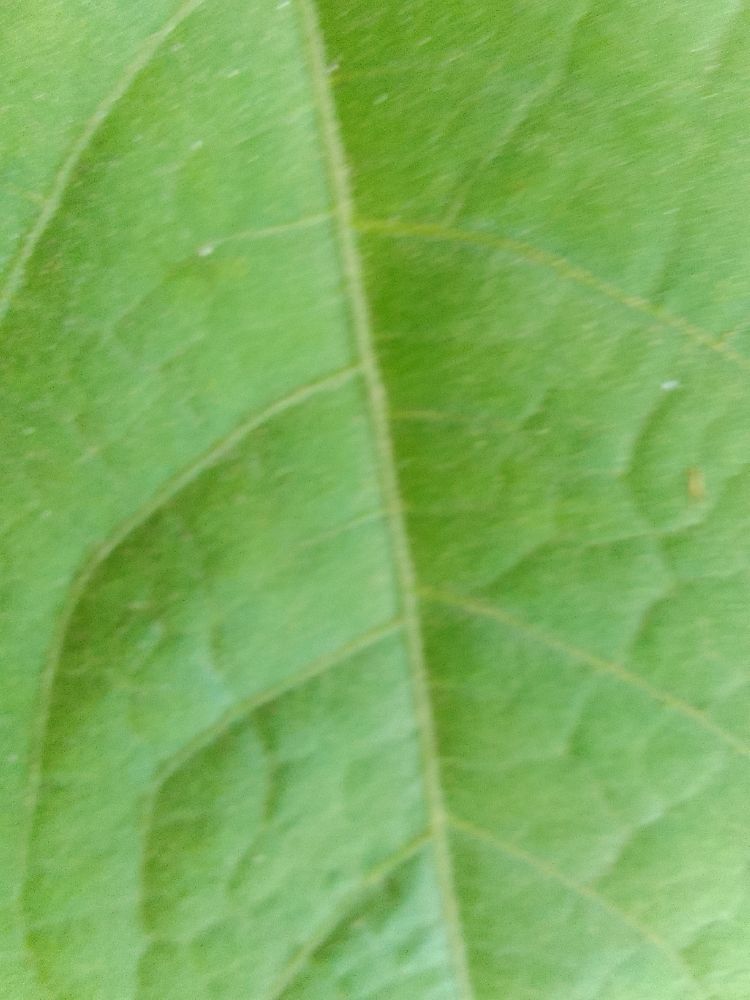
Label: healthy